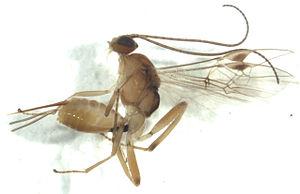
Les Euphorinae sont une sous-famille d'insectes de l'ordre des hyménoptères et de la famille des Braconidae.